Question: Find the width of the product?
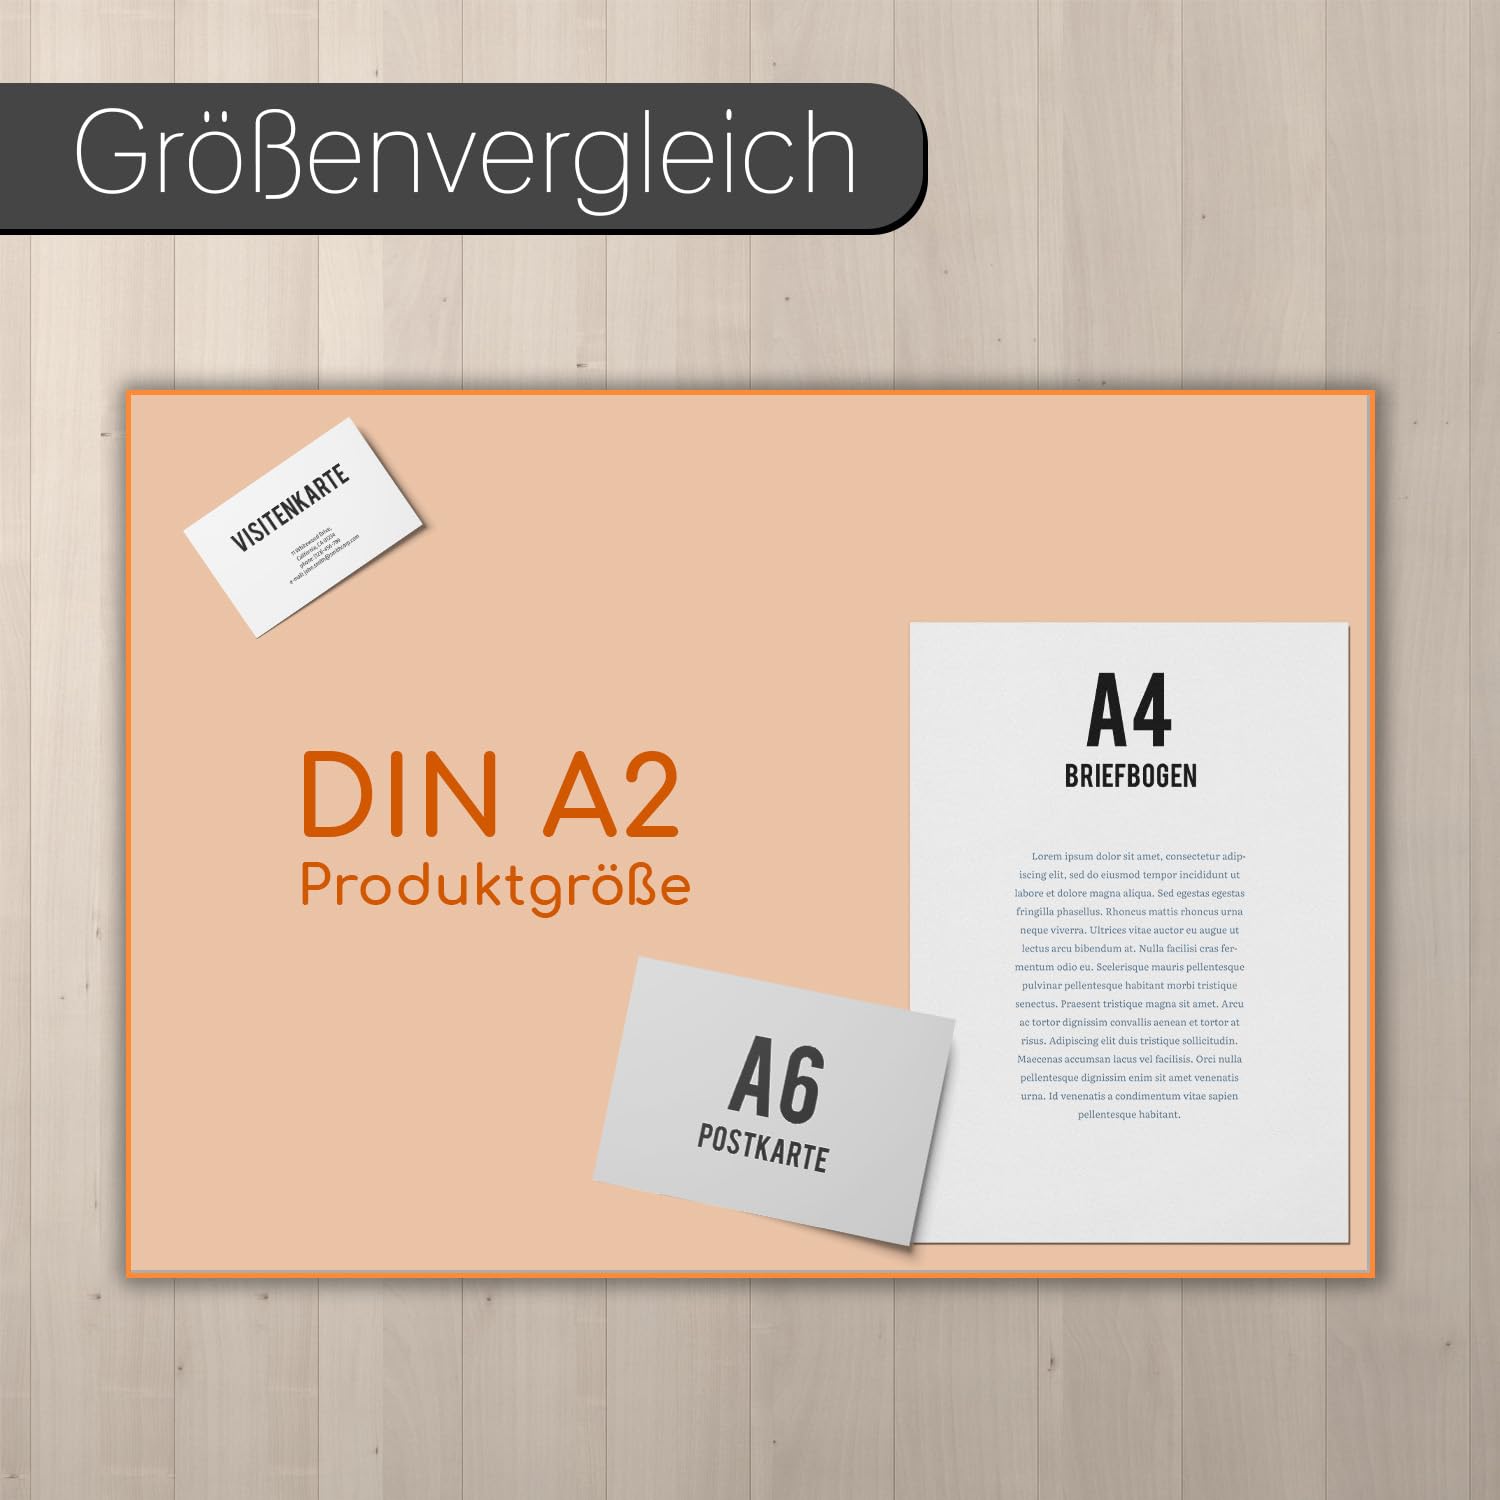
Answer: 2.0 inch